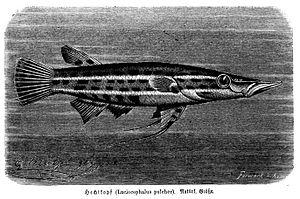
Luciocephalus pulcher est une espèce de poissons de la famille des Osphronemidae que l'on rencontre dans le sud-est asiatique.